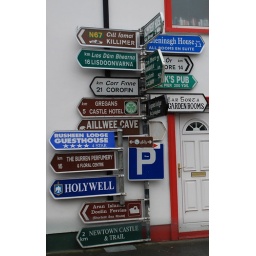
Overcrowded street sign in County Kerry, Ireland